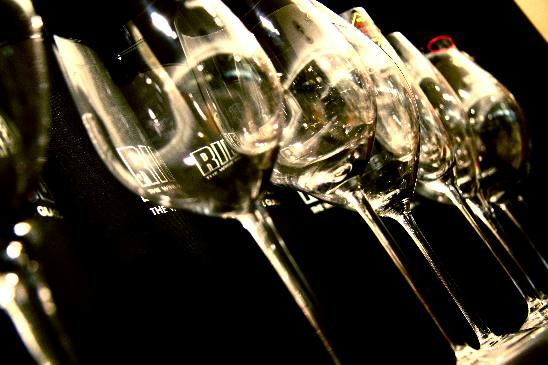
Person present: No